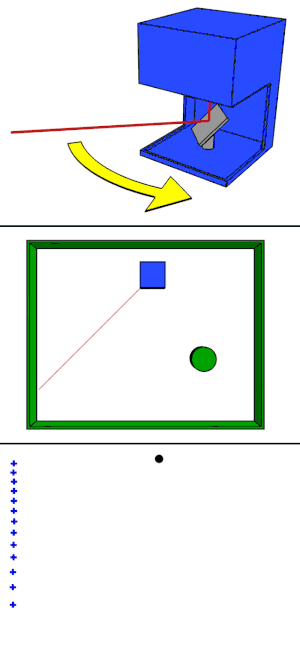
Animation du 2D balayage LIDAR Italiano: Animazione di 2D esame LIDAR
La télédétection par laser ou lidar, acronyme de l'expression en langue anglaise « light detection and ranging » ou « laser detection and ranging », est une technique de mesure à distance fondée sur l'analyse des propriétés d'un faisceau de lumière renvoyé vers son émetteur.